Incarceration of women in the United States

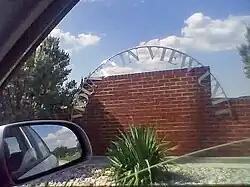
Mountain View Unit, a state prison for women in Gatesville, Texas, houses the state death row for women.

The number of women on death row is significantly less than the number of men, women make up only 2% of death row inmates as of 2013. All the women on death row in the past two centuries committed murder, with the exception of Ethel Rosenberg, who was sentenced to death for espionage. Women on death row have a relatively low chance of actually being executed: there have only been 571 documented executions from 1632 to 2012. Currently, about half of the women on death row are in the top five states for death row sentencing (California, Florida, Texas, North Carolina and Ohio). Although California is the top state for death sentences, no woman has been executed since 1962.